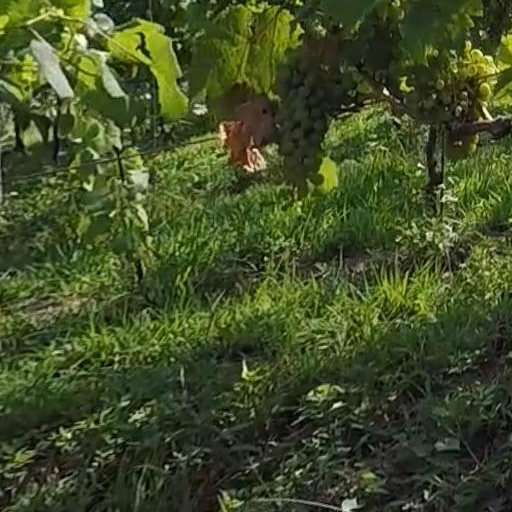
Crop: grape